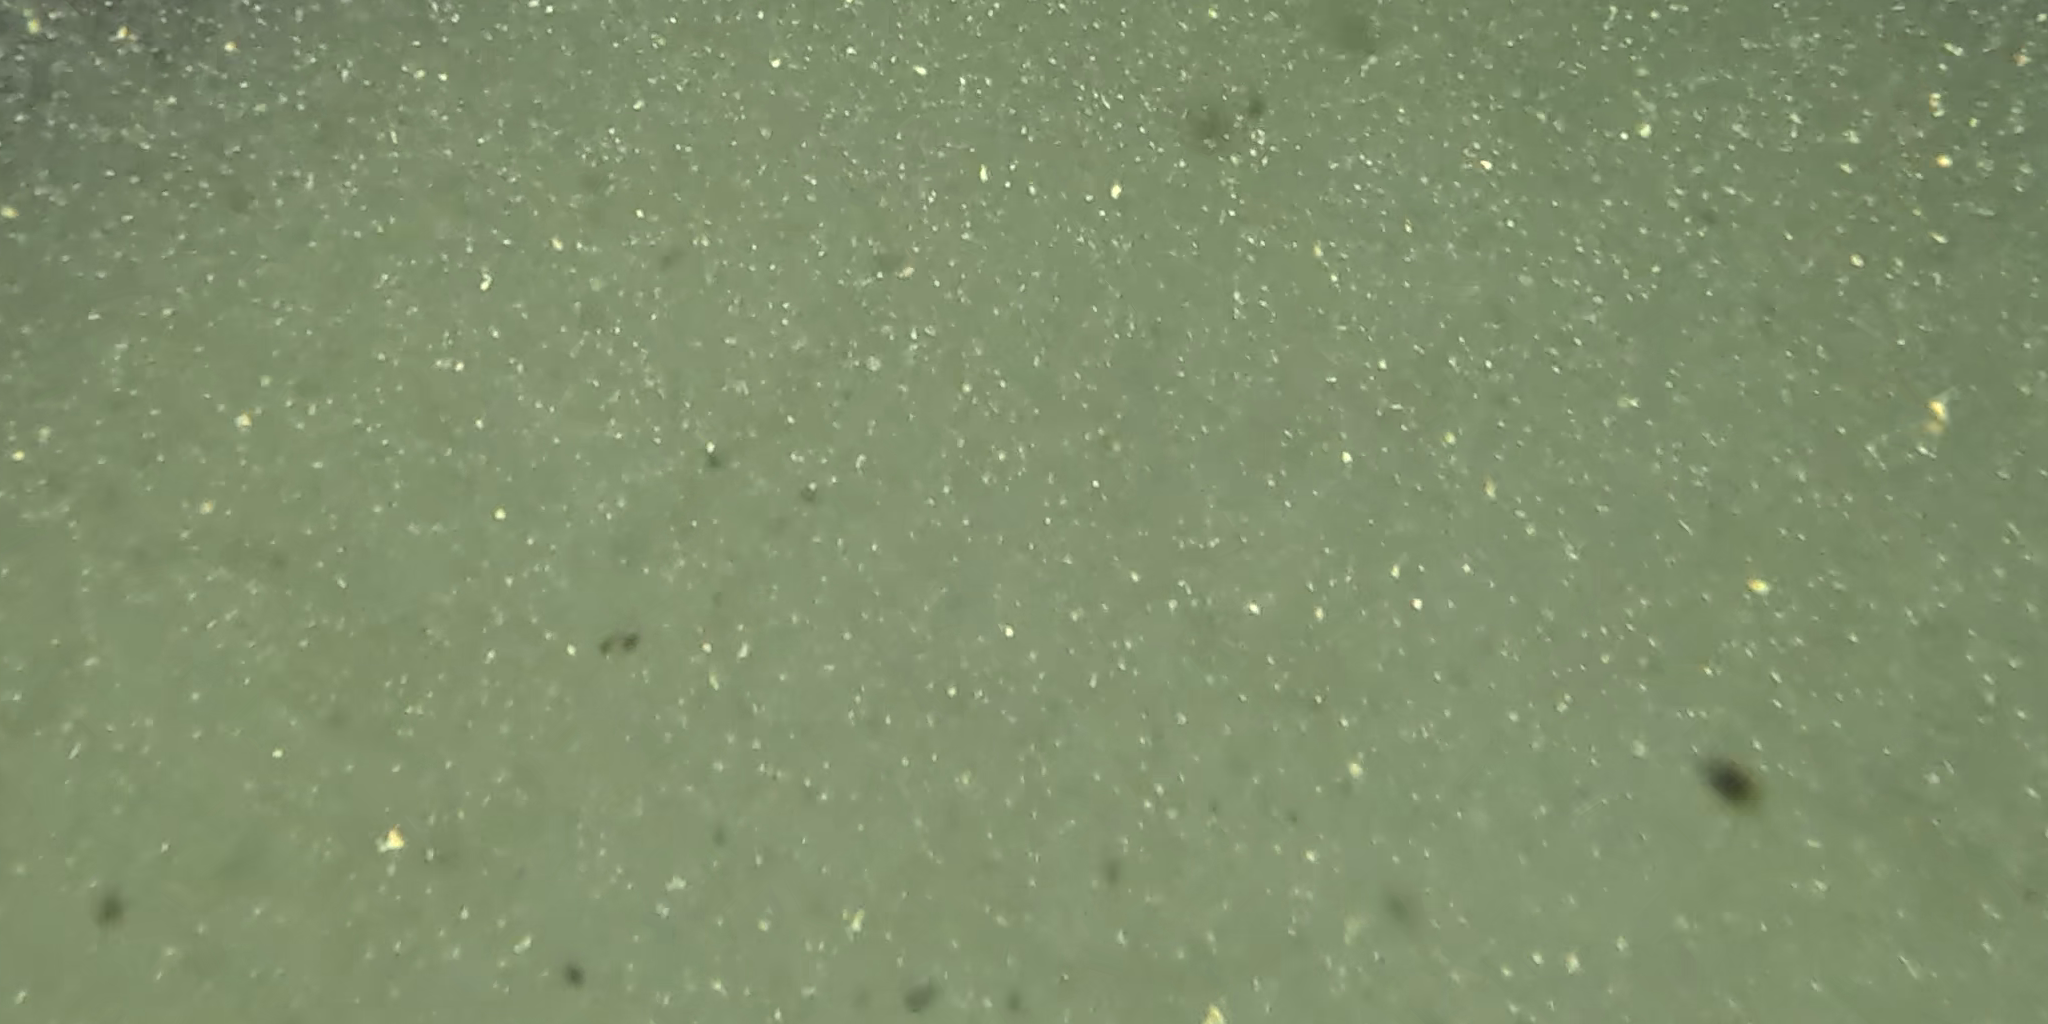
Seabed habitat: bad